Jessie Wallace Hughan

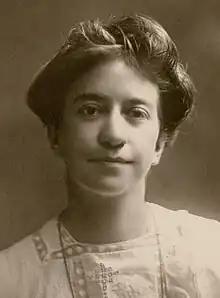
Hughan 1898

Jessie Wallace Hughan (December 25, 1875 – April 10, 1955) was an American educator, a socialist activist, and a radical pacifist. During her college days she was one of four co-founders of Alpha Omicron Pi, a national fraternity for university women. She also was a founder and the first Secretary of the War Resisters League, established in 1923. For over two decades, she was a perennial candidate for political office on the ticket of the Socialist Party of America in her home state of New York.